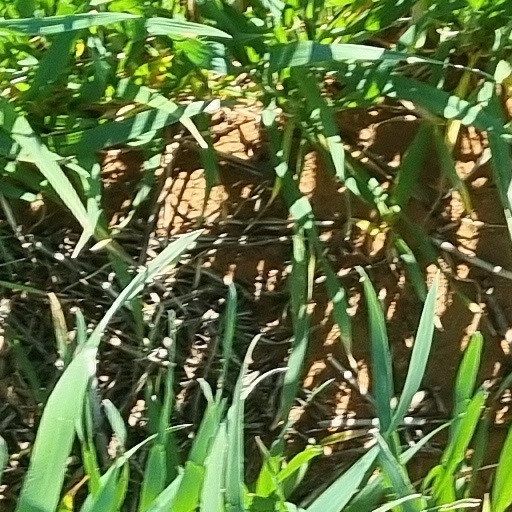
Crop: wheat